HMS Avenger (D14)

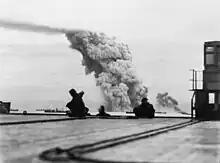
A merchant ship exploding, photographed from the flight deck of HMS "Avenger"

During the early hours of 15 September, the convoy was fogbound. The fog started to clear at 12:20, and "Avenger"s radar operator reported a group of 70 bombers approaching. All of "Avenger"s remaining Sea Hurricanes took off to intercept them. The presence of the fighters kept the bombers above the cloud level; their altitude kept them from bombing with any accuracy. The bombers remained in the vicinity of the convoy until fuel shortages forced them to leave, and by 16:45 "Avenger"s radar was clear of any targets. On 16 September a Consolidated Catalina of No. 210 Squadron RAF, based in Russia, arrived to take over the anti-submarine patrols from "Avenger"s Swordfish. This allowed her to clear the deck of Swordfish and assemble the spare Sea Hurricanes for the return journey. "Avenger", "Scylla", and the destroyers left PQ 18 that evening to join the homeward bound convoy leaving Russian waters. When Convoy PQ 18 arrived at Archangel no escorts and only ten of the 41 merchant ships in the convoy had been sunk.